Georgia national football team results (1990–2019)

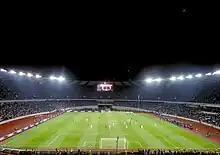
The Boris Paichadze Dinamo Arena in Tbilisi, the current home stadium of the Georgia national football team.

The Georgia national football team represents Georgia in association football and is controlled by the Georgian Football Federation (GFF), the governing body of the sport there. It competes as a member of the Union of European Football Associations (UEFA), which encompasses the countries of Europe. Organised football has been played in the country since the 20th century. Georgia joined UEFA and the International Federation of Association Football (FIFA) in 1992; the country played two friendlies before joining. In 1990-91, due to succession from the Football Federation of the Soviet Union, football in Georgia was under sanctions from the Soviet federation and international ban. In its inspiration to independence from the Russian dominance, Georgia became the first Soviet republic which football parted with the Soviet football.